Edwin W. Kemmerer

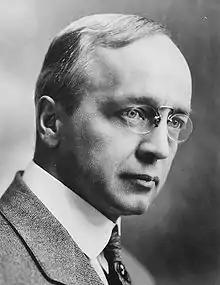

Edwin Walter Kemmerer (June 29, 1875 – December 16, 1945) was an American economist, who became famous as an economic adviser to foreign governments in many countries (Philippines, Mexico, Guatemala, Colombia, Germany, Chile, South Africa, Poland, Ecuador, Bolivia, China, Peru, and Turkey), promoting plans based on strong currencies, the gold standard, central banks, central bank independence, and balanced budgets. He helped design the U.S. Federal Reserve System in 1911, edited the "American Economic Bulletin" and the "American Economic Review", and became president of the American Economic Association in 1926.